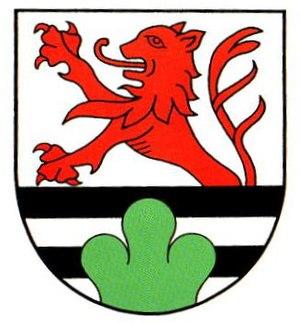
Molbergen est une ville allemande située en Basse-Saxe, dans l'arrondissement de Cloppenburg.